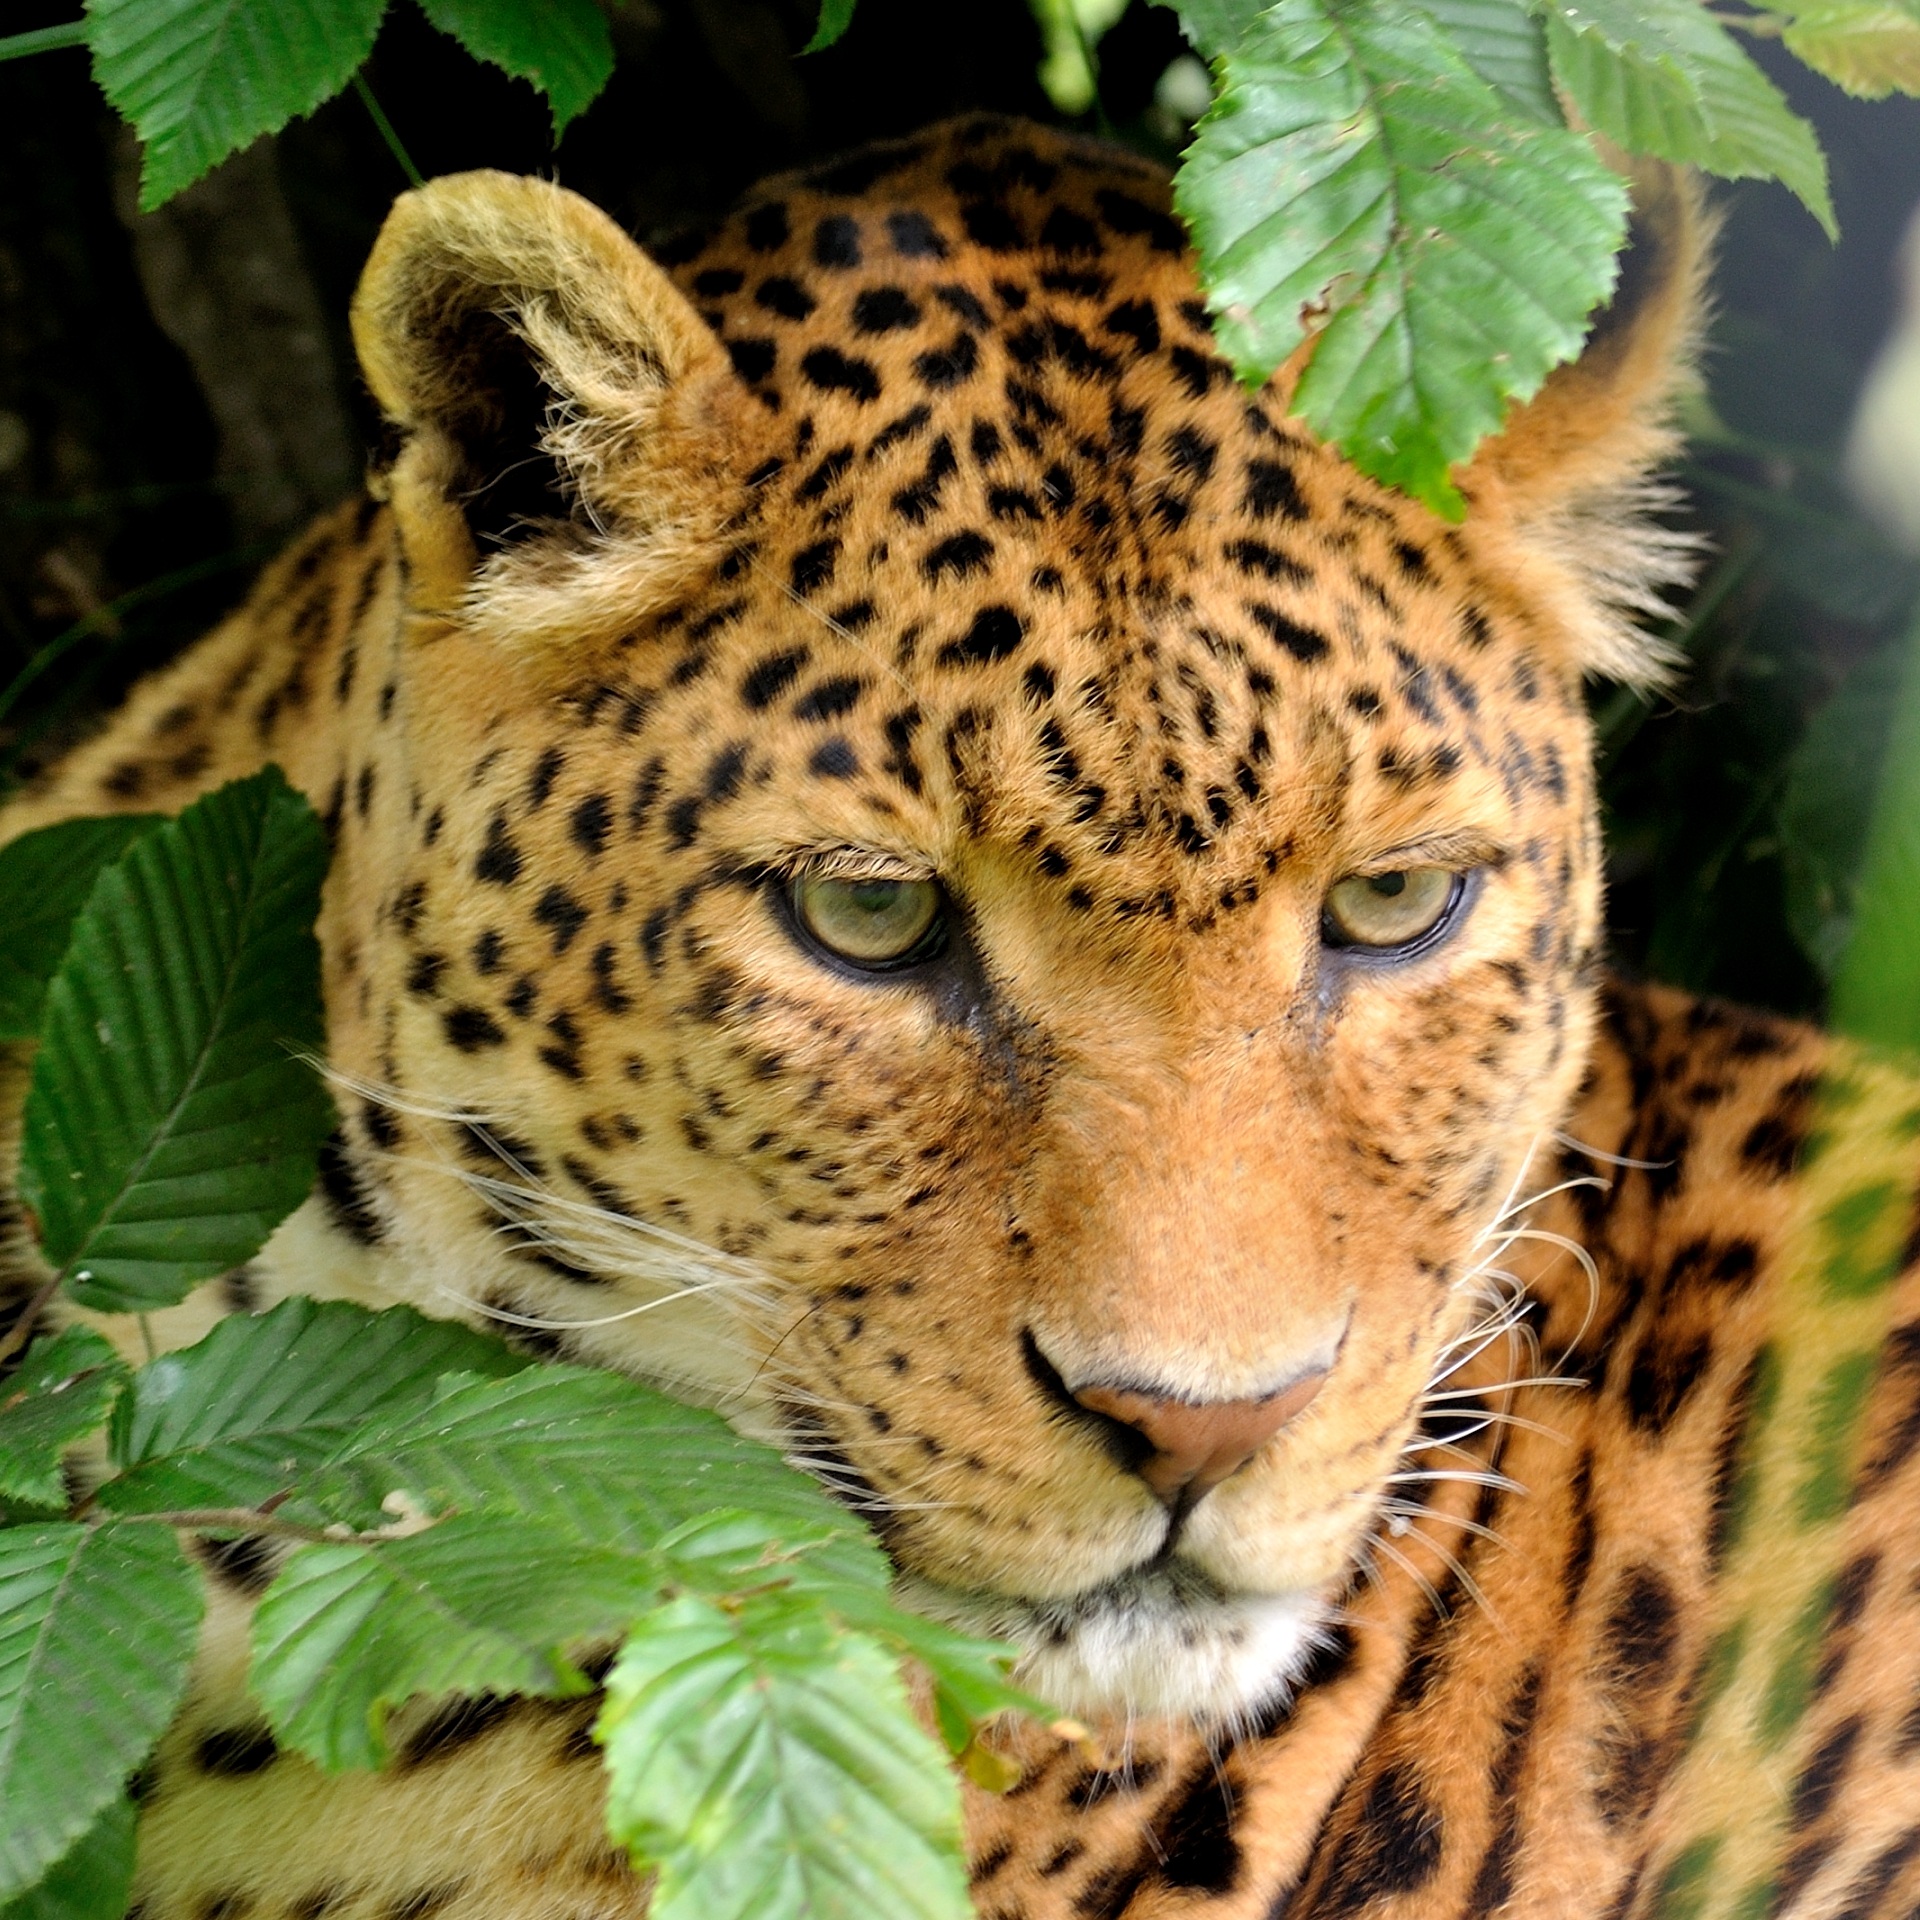
nature, wilderness, animal, wildlife, wild, zoo, portrait, cat, feline, mammal, predator, fauna, leopard, close up, face, eyes, whiskers, danger, vertebrate, big, beautiful, jaguar, carnivore, wildcat, dangerous, big cats, cat like mammal